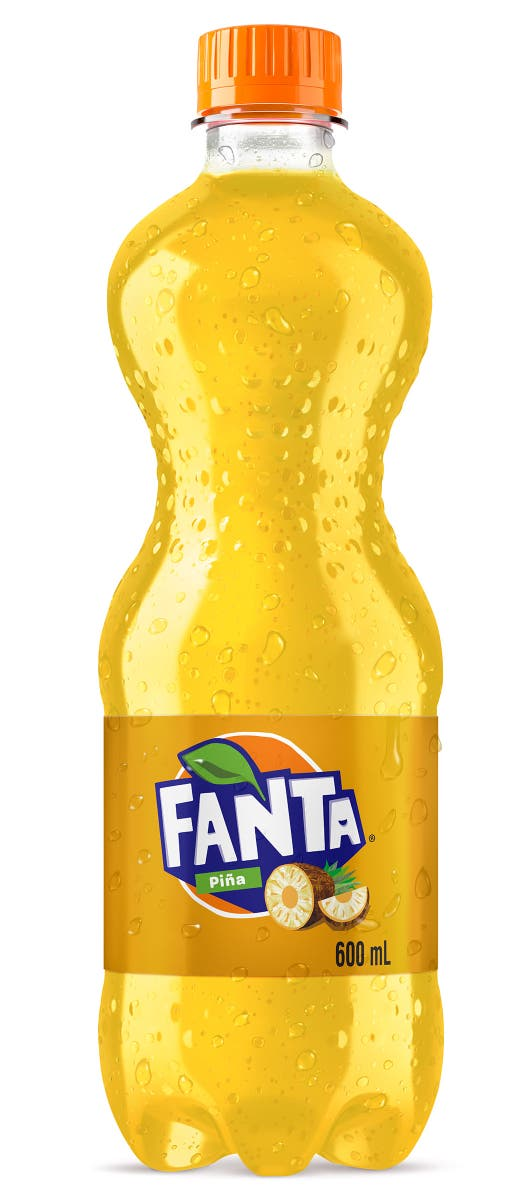
A Fanta pineapple flavor soda in a 600-milliliters plastic bottle